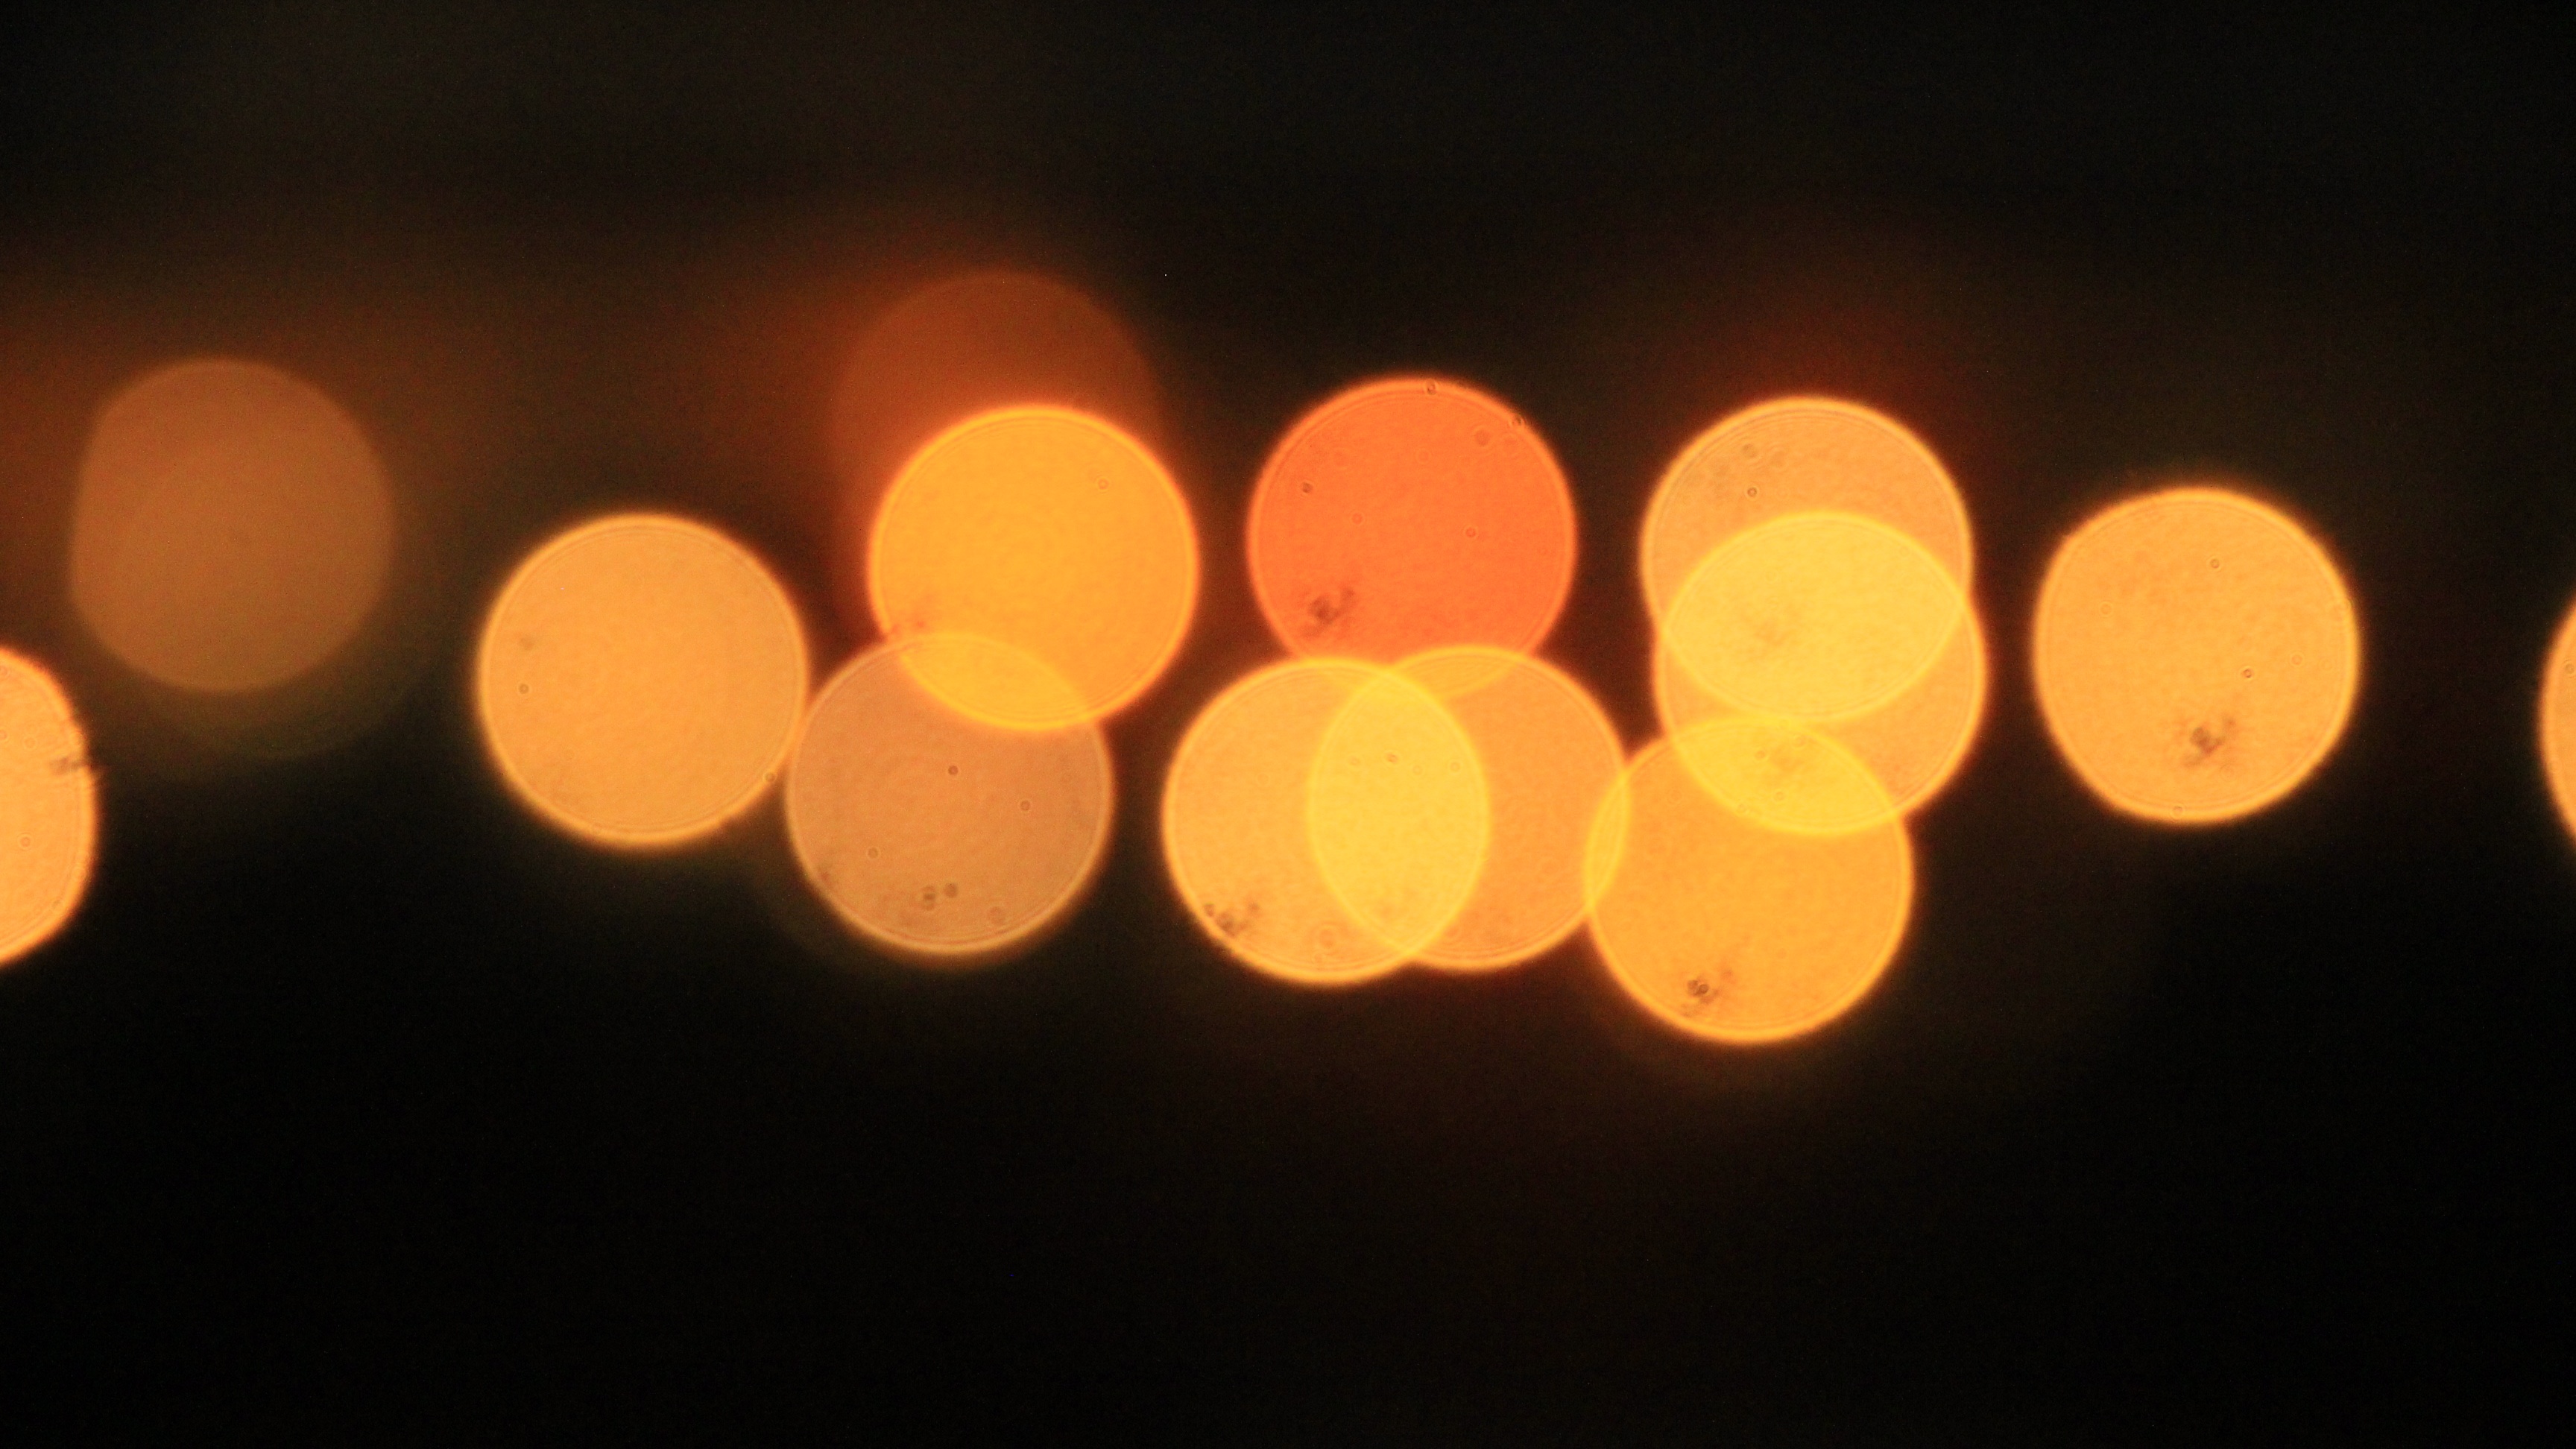
light, number, darkness, lighting, circle, font, shape